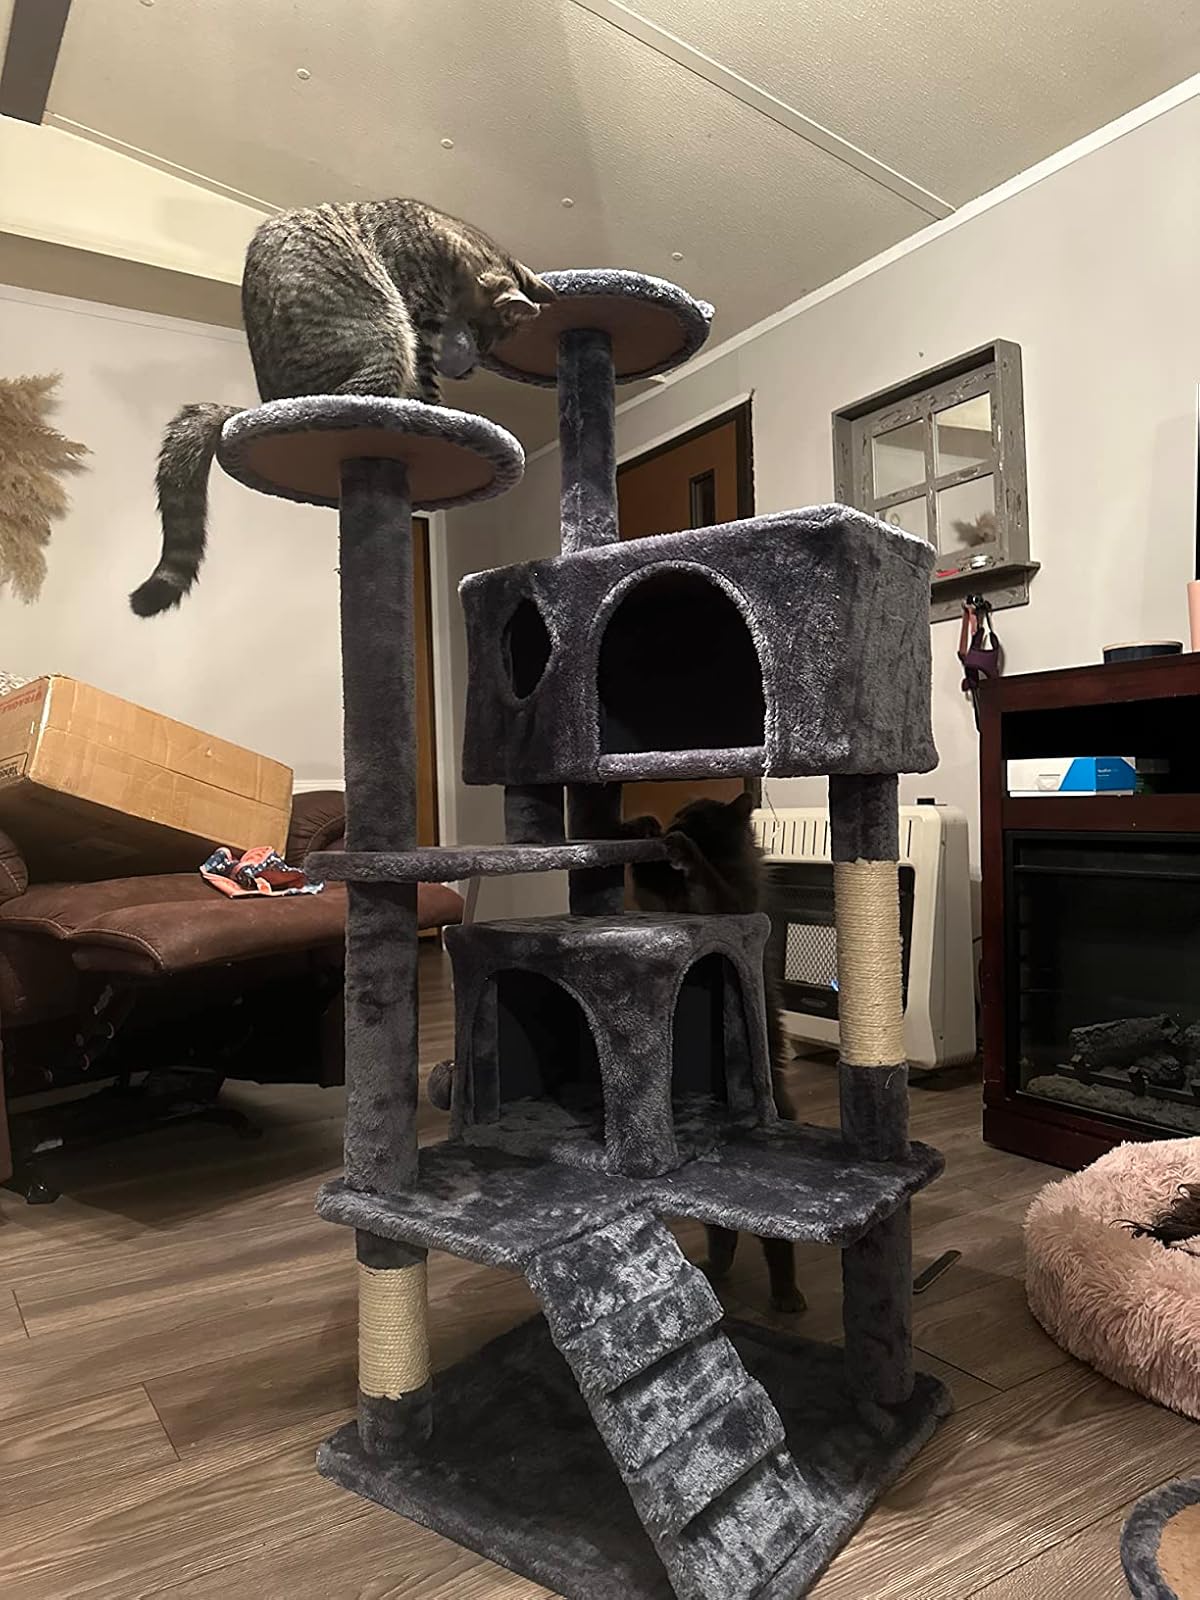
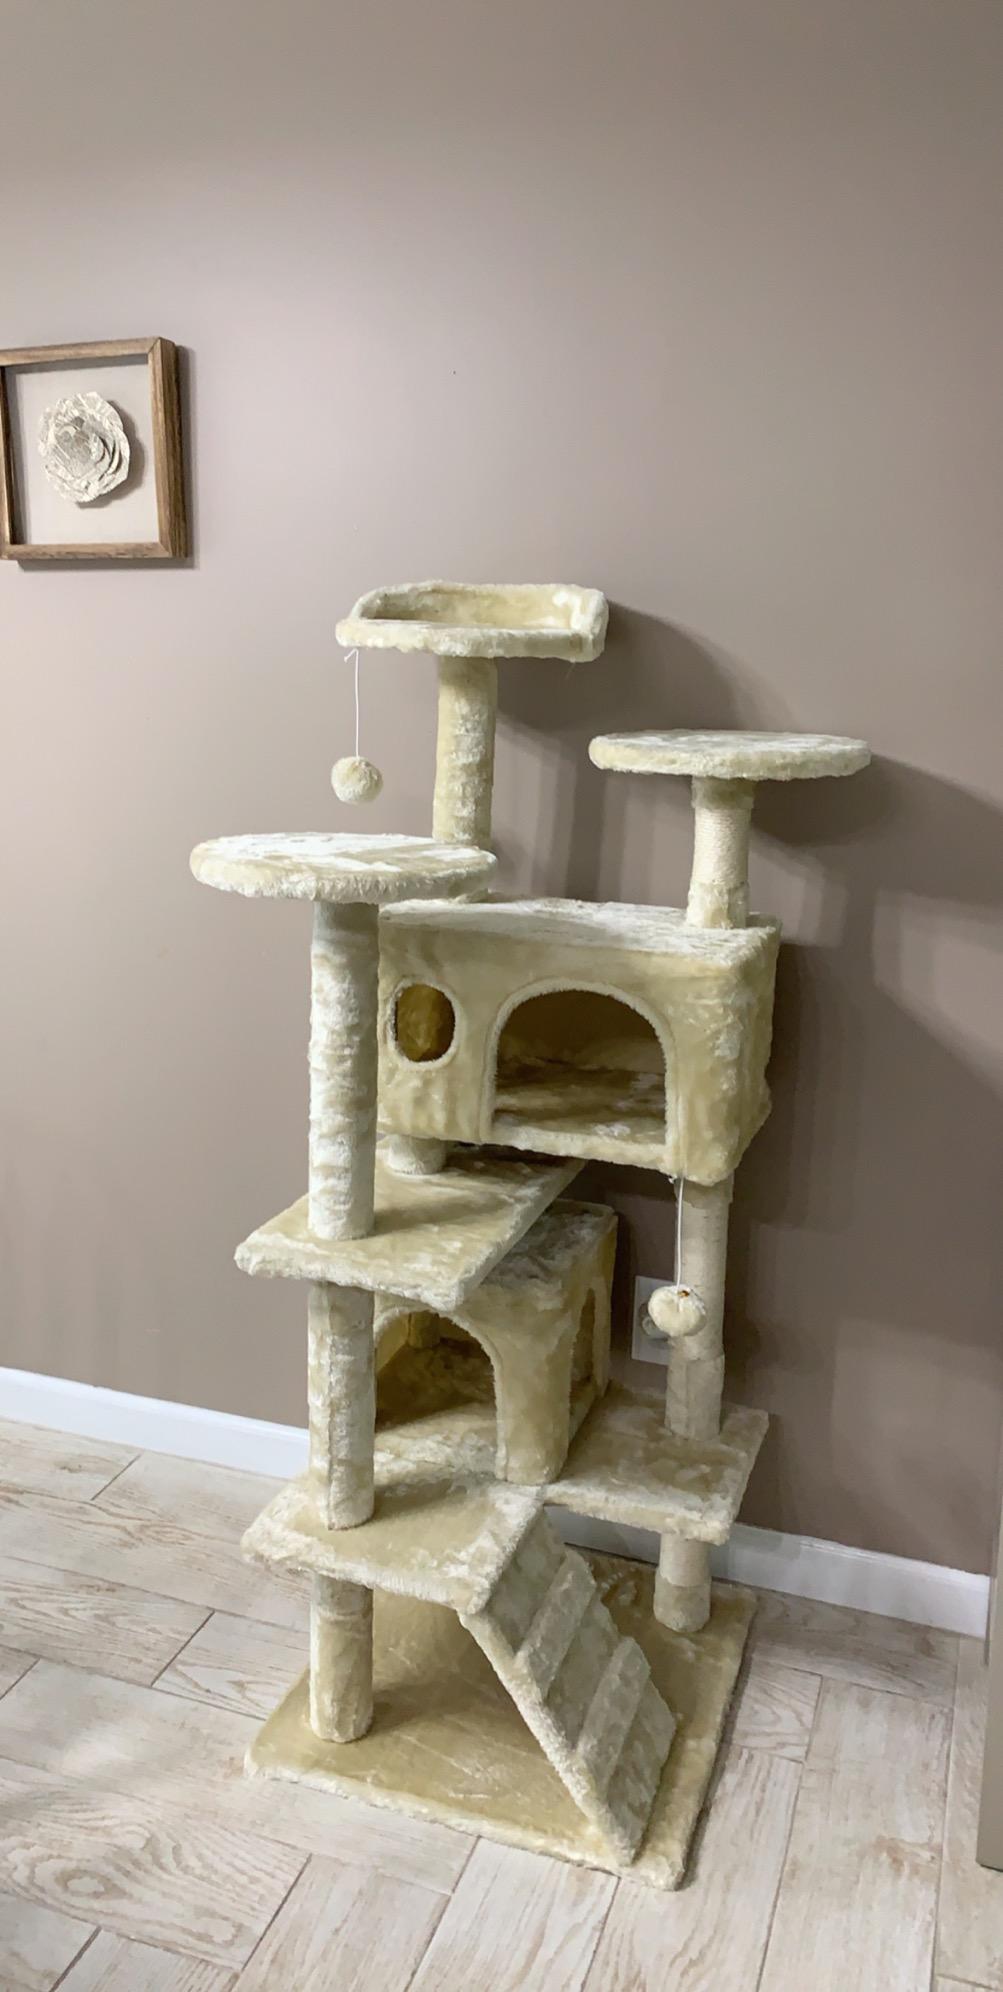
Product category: items_cat tree
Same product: no